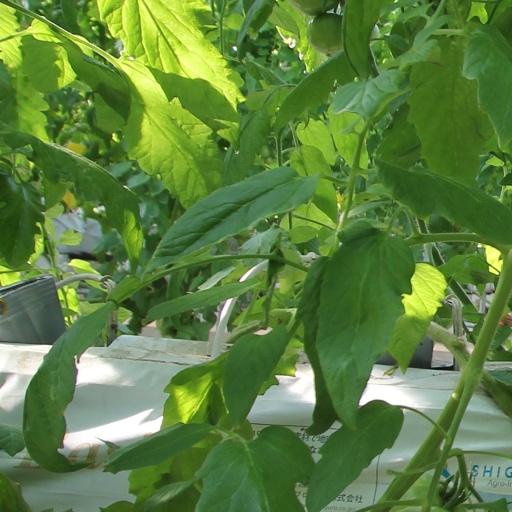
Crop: tomato